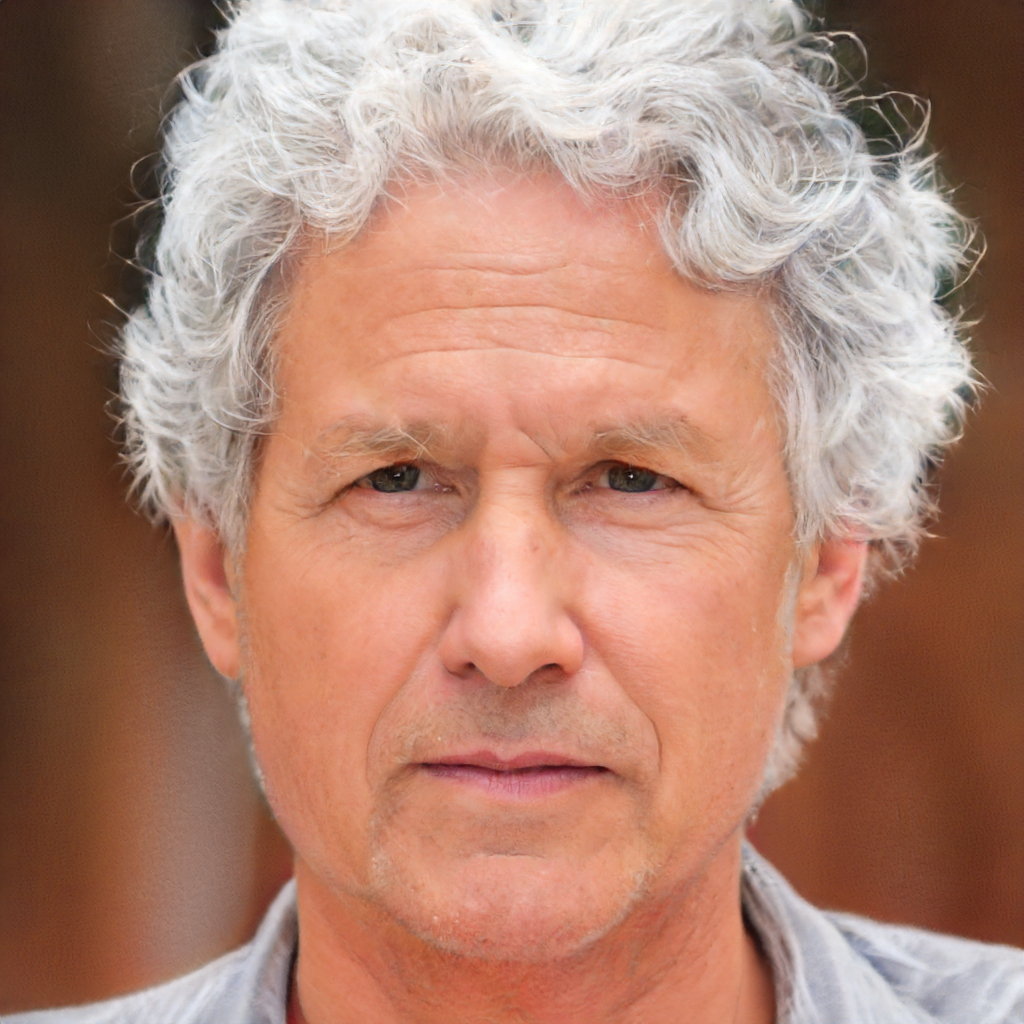
Label: Colored